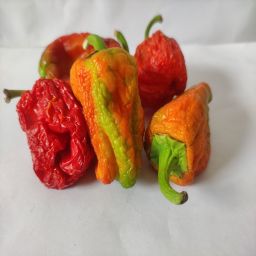
Crop: Bell Pepper
Quality: Dried